Box of Shadows

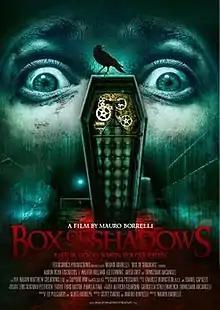

Box of Shadows (aka The Ghostmaker) is an American fantasy thriller film directed by Mauro Borrelli, produced by Ed Polgardy and Scott Rudolph and written from Borelli and Scott Svatos. The film stars Domiziano Arcangeli, Ford Austin and Naomi Ueno.